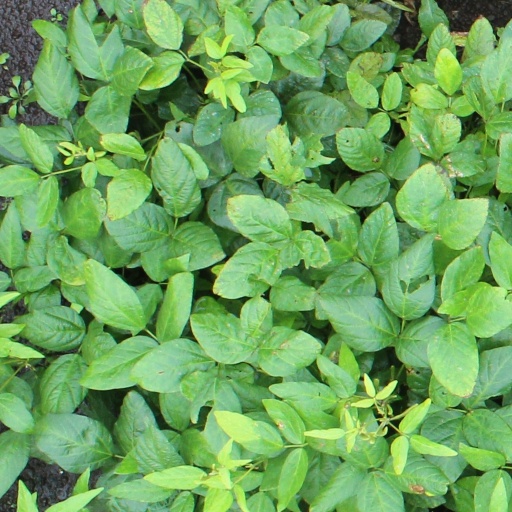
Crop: soybean